Kvitel

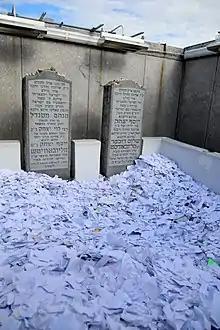
The graves of Rabbi Yosef Yitzchok Schneersohn (right) and Rabbi Menachem Mendel Schneerson (left), the sixth and seventh Lubavitcher Rebbes, are piled with "kvitelach" left by visitors.

Kvitel or Kvitl ( "kvitl", "little note"; plural: קוויטלעך "kvitlekh", kvitels, kvitelech, kvitelach / kvitls, kvitlech, kvitlach) refers to a practice developed by Hasidic Judaism in which a Hasid (a follower of Hasidic Judaism) writes a note with a petitionary prayer and gives it to a Rebbe (Hasidic Jewish leader) in order to receive the latter's blessing. This prayer may be a general request for health, livelihood, or success, or a specific request such as recovery from illness, the ability to bear children, a wedding match, etc.